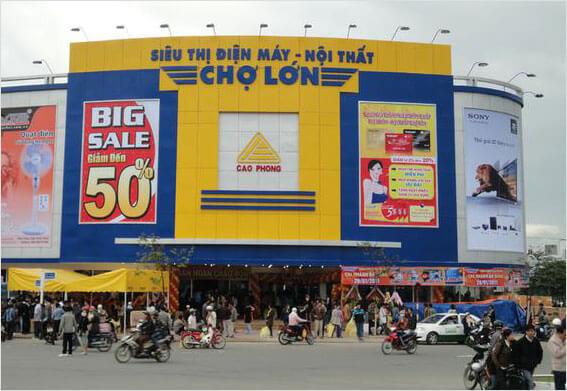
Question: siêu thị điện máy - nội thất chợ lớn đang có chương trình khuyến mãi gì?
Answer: đang có chương trình khuyến mãi giảm đến 50%